Thomas Knyvett, 4th Baron Berners

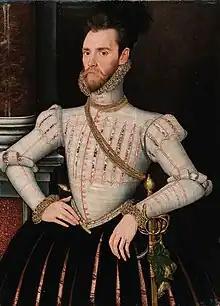
Sir Thomas Knyvett, "ca." 1565

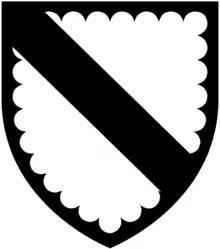
Arms of Knyvett: "Argent, a bend sable a bordure engrailed of the last"

Thomas Knyvett (or Knyvet), "de jure" 4th Baron Berners (1539–c. 1616), was High Sheriff of Norfolk from 1579.